Michael Garcia (politician)

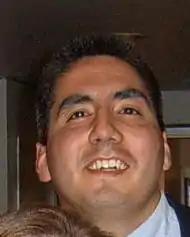
Garcia in 2006

Michael Garcia (born January 11, 1974) is an American politician who served in the Colorado House of Representatives. Elected as a Democrat in 2000, Garcia was re-elected three times to represent House District 42, which includes central Aurora, Colorado.